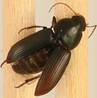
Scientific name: Discoderus parallelus
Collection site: Central Plains Experimental Range NEON (CPER), plot CPER_004